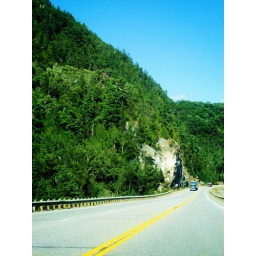
It's hard to capture exactly how tall these hills were. There is a transport truck near the base there.